The Theatre Bizarre

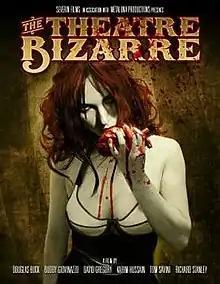

The Theatre Bizarre is a 2011 American horror anthology film. The six segments are directed by Douglas Buck, Buddy Giovinazzo, David Gregory, Karim Hussain, Tom Savini and Richard Stanley. The wraparound segments featuring Udo Kier were directed by Jeremy Kasten.